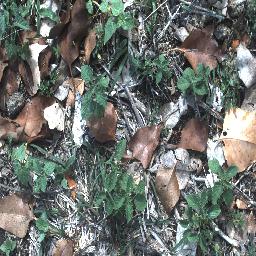
Label: negative